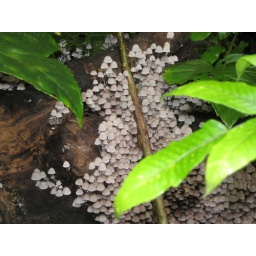
Costa Rica - mushrooms in the cloud forest